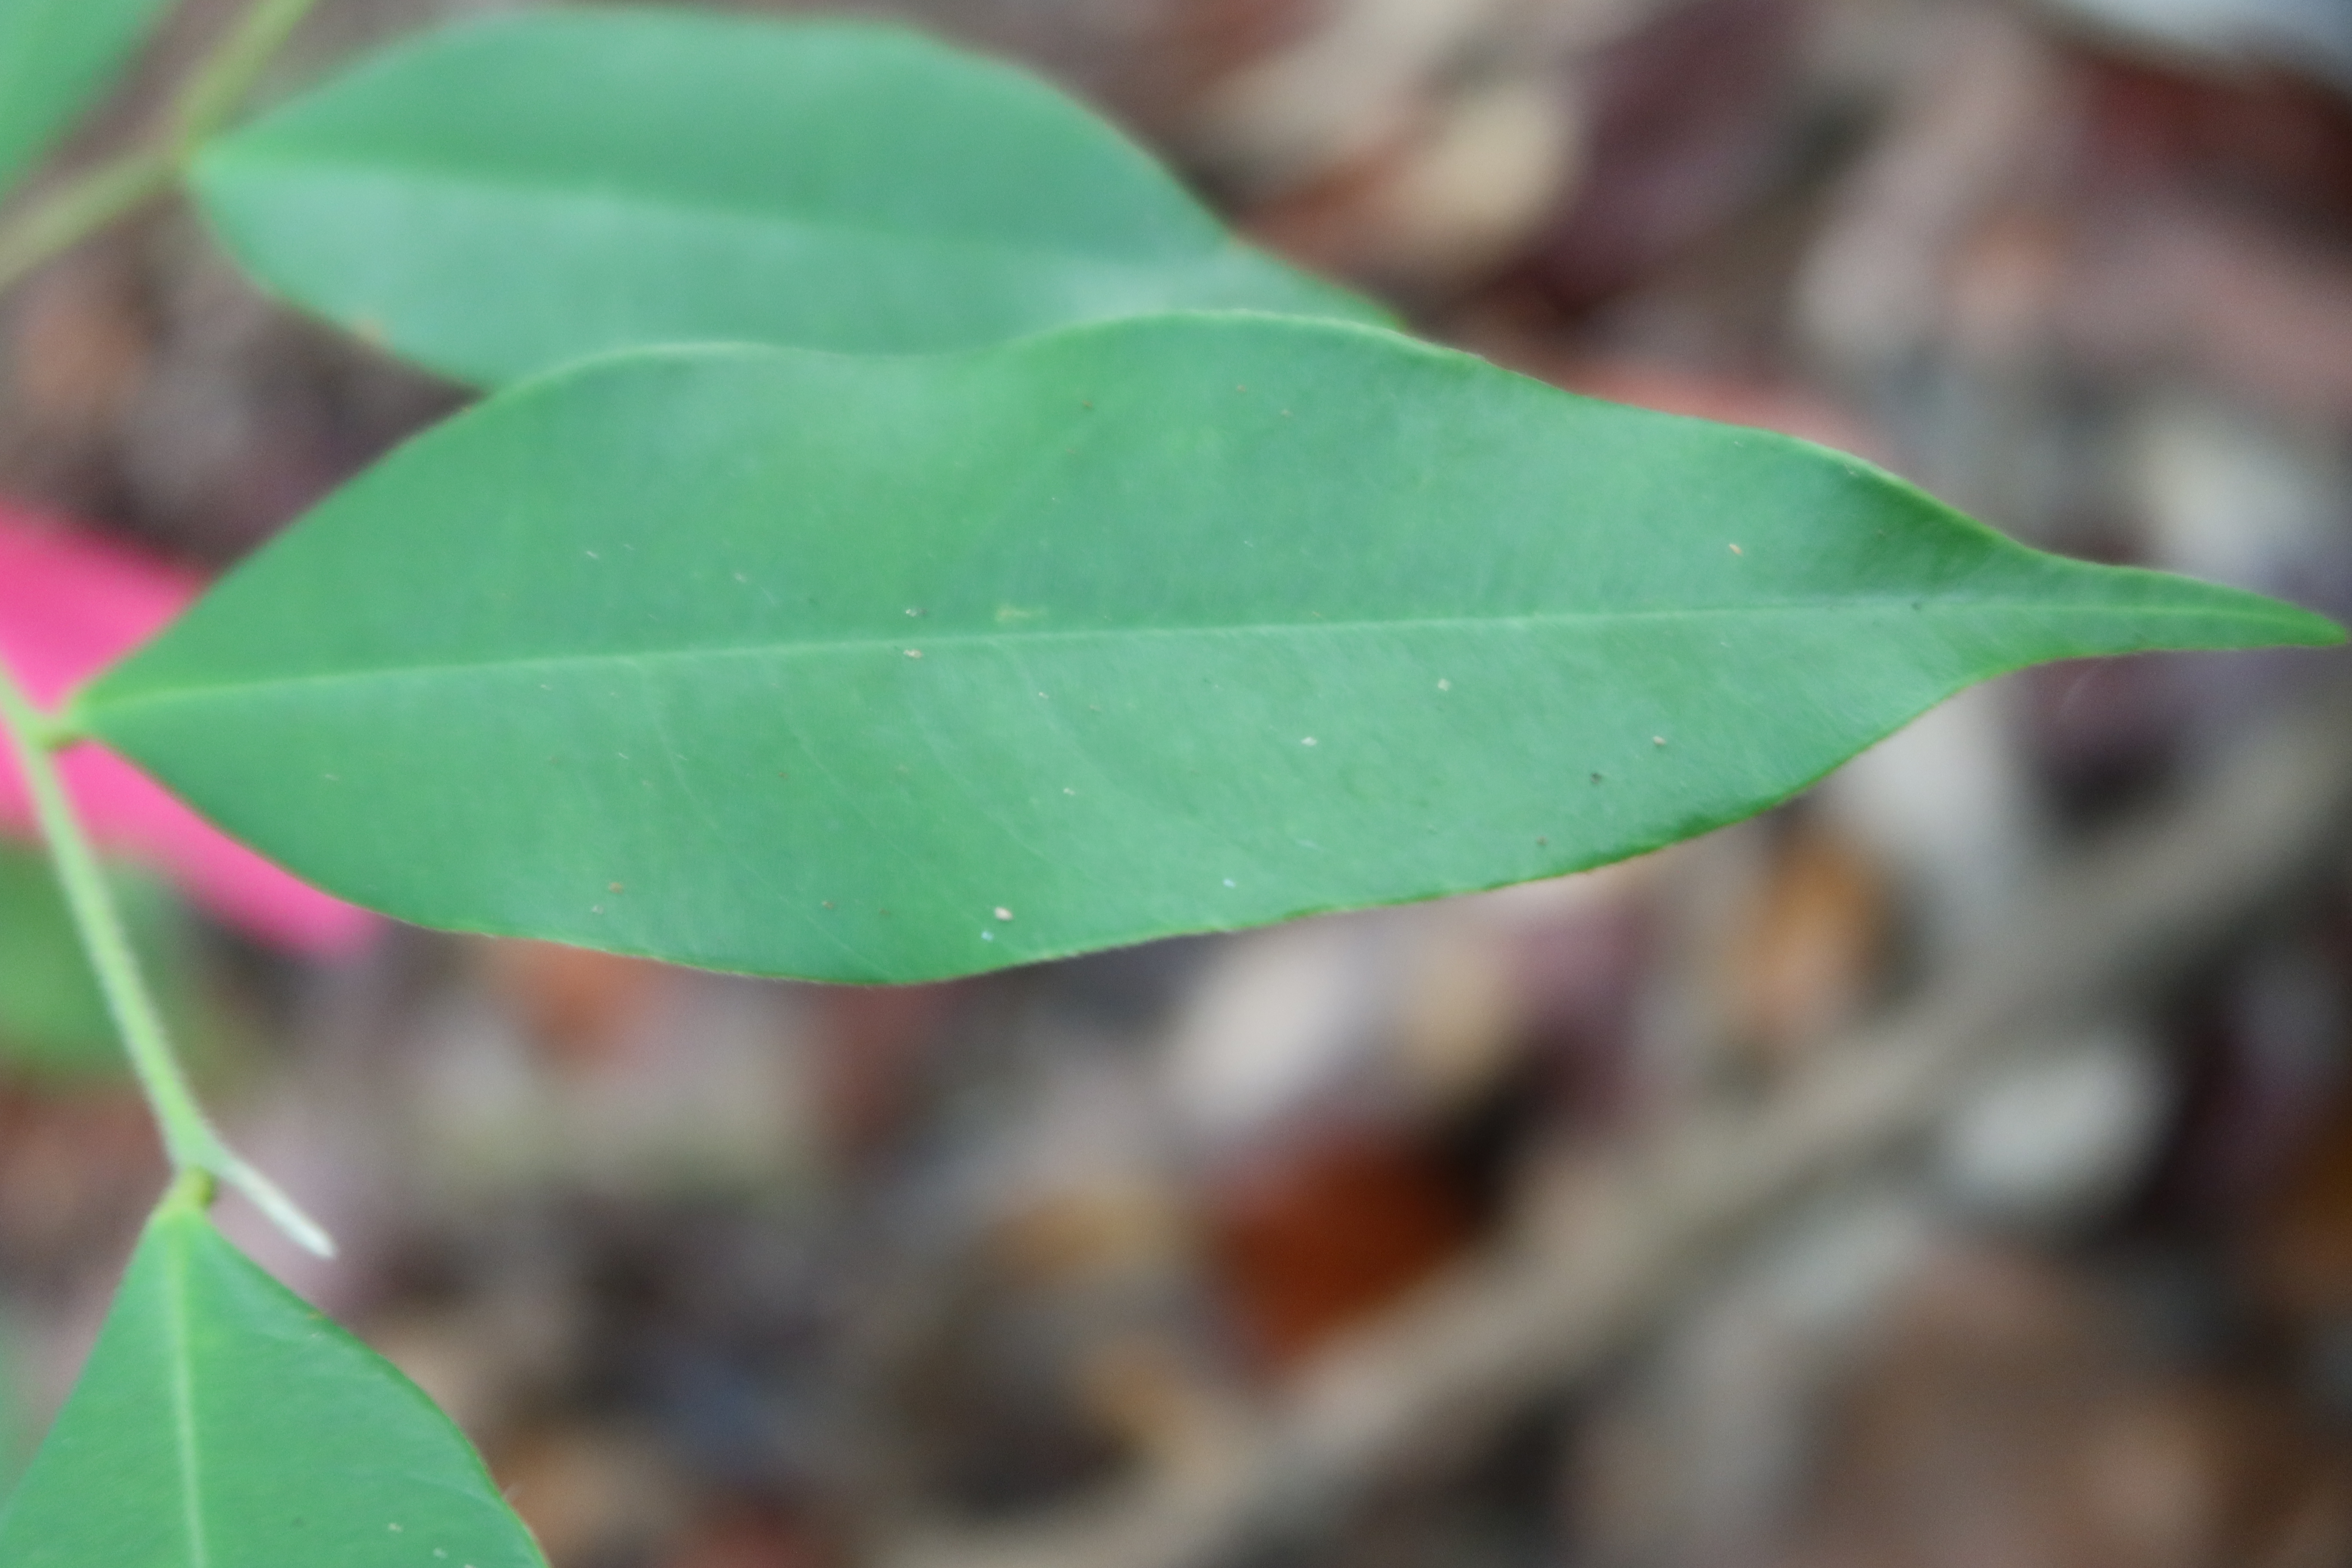
Label: Healthy